Infant feeding

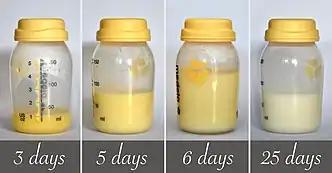
From Colostrum to Breastmilk. (Days after birth)

Colostrum is a great source of nutrition for a newborn baby; it is a thick yellow fluid that the mother produces first after birth. It has valuable nutrition that aids the baby with building immunity because it helps destroy disease-causing viruses. Other benefits of colostrum include: prevention of jaundice, aiding the baby in passing its first stool (meconium), building a strong immune system, providing a great number of vitamins and protein, and prevents low blood sugar in babies. Overall, the sticky, thick, yellow liquid called colostrum has many benefits for a newborn baby which can be only provided to the baby through breastfeeding.